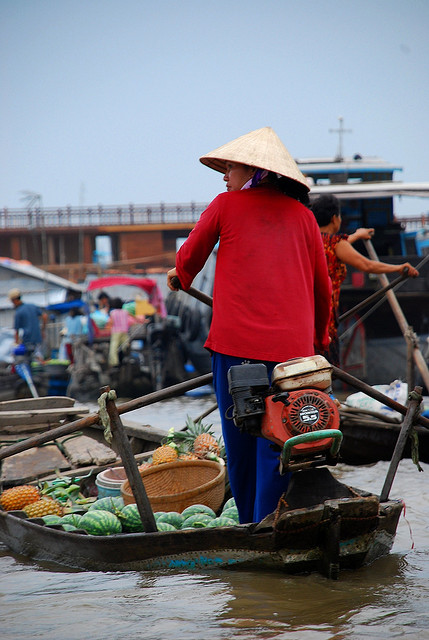
a person in red wearing a woven hat on a boat with fruits

A woman steering a boat that is filled with pineapples and watermelons.

A Vietnamese woman stands on a boat laden with produce.

an Asian woman with some vegetables in her boat

Woman steering a motorized boat with vegetables in it on small body of water.